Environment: lab
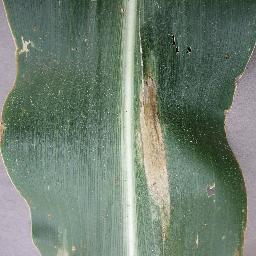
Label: northern_corn_leaf_blight